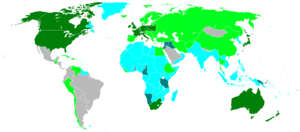
Briand-Kellogg-pagten / Forhandlinger
Kort over lande, der tiltrådte aftalen: